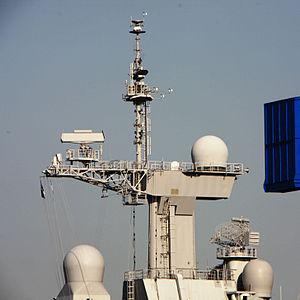
Les Jupiter sont une série de radars navals de surveillance aérienne conçus par la Compagnie française pour l'exploitation des procédés Thomson Houston, Thomson-CSF puis Thales et déployés par la Marine nationale française à partir de 1961. Ils sont issus du radar DRBV-22 et connaissent sept variantes et dérivés.